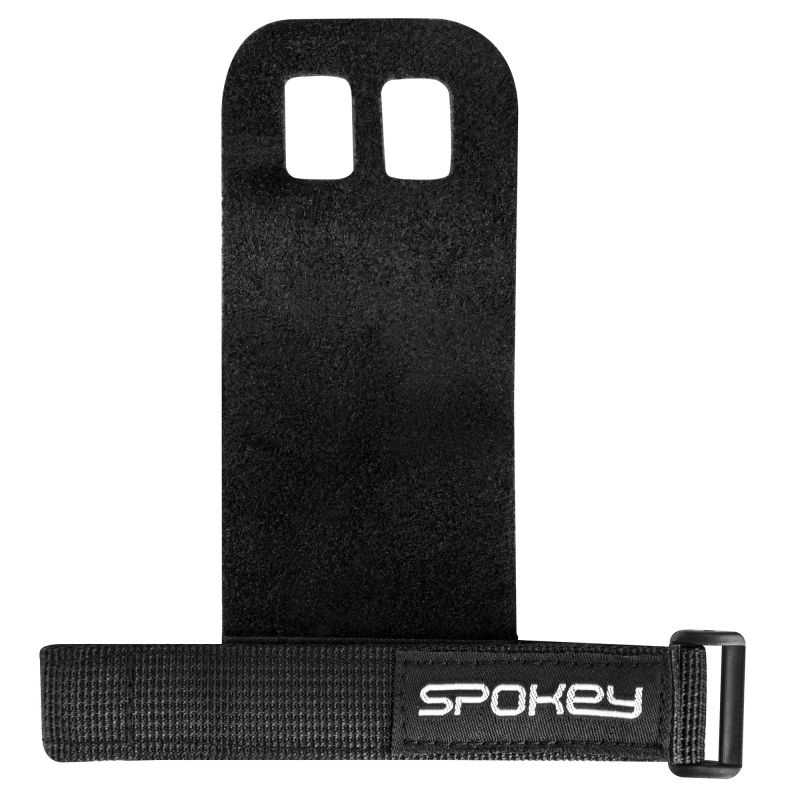
Spokey hand protector gymnastic skins Peel rL BL SPK-928979
Brand: Your Sports Performance
Features: Spokey PEEL gymnastic skins: protect hands during exercise against calluses and abrasions, provide ideal support during training, e.g. on a bar or with weights, provide excellent grip and a secure grip! Technical data: material: 80% natural leather, 20% nylon strap: nylon with steel clasp
Category: Sporting Goods > Athletics > Gymnastics > Gymnastics Protective Gear